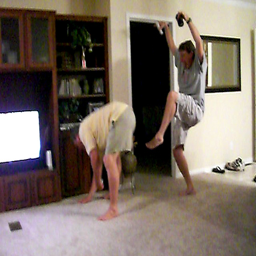
A man in a living room is bent down and another man is coming up behind him.
One man about to crane kick another man.
A man bending over as another man attempts to kick his ass.
Two men dance in a home, with the television on.
Two people in a room being playful with each other.